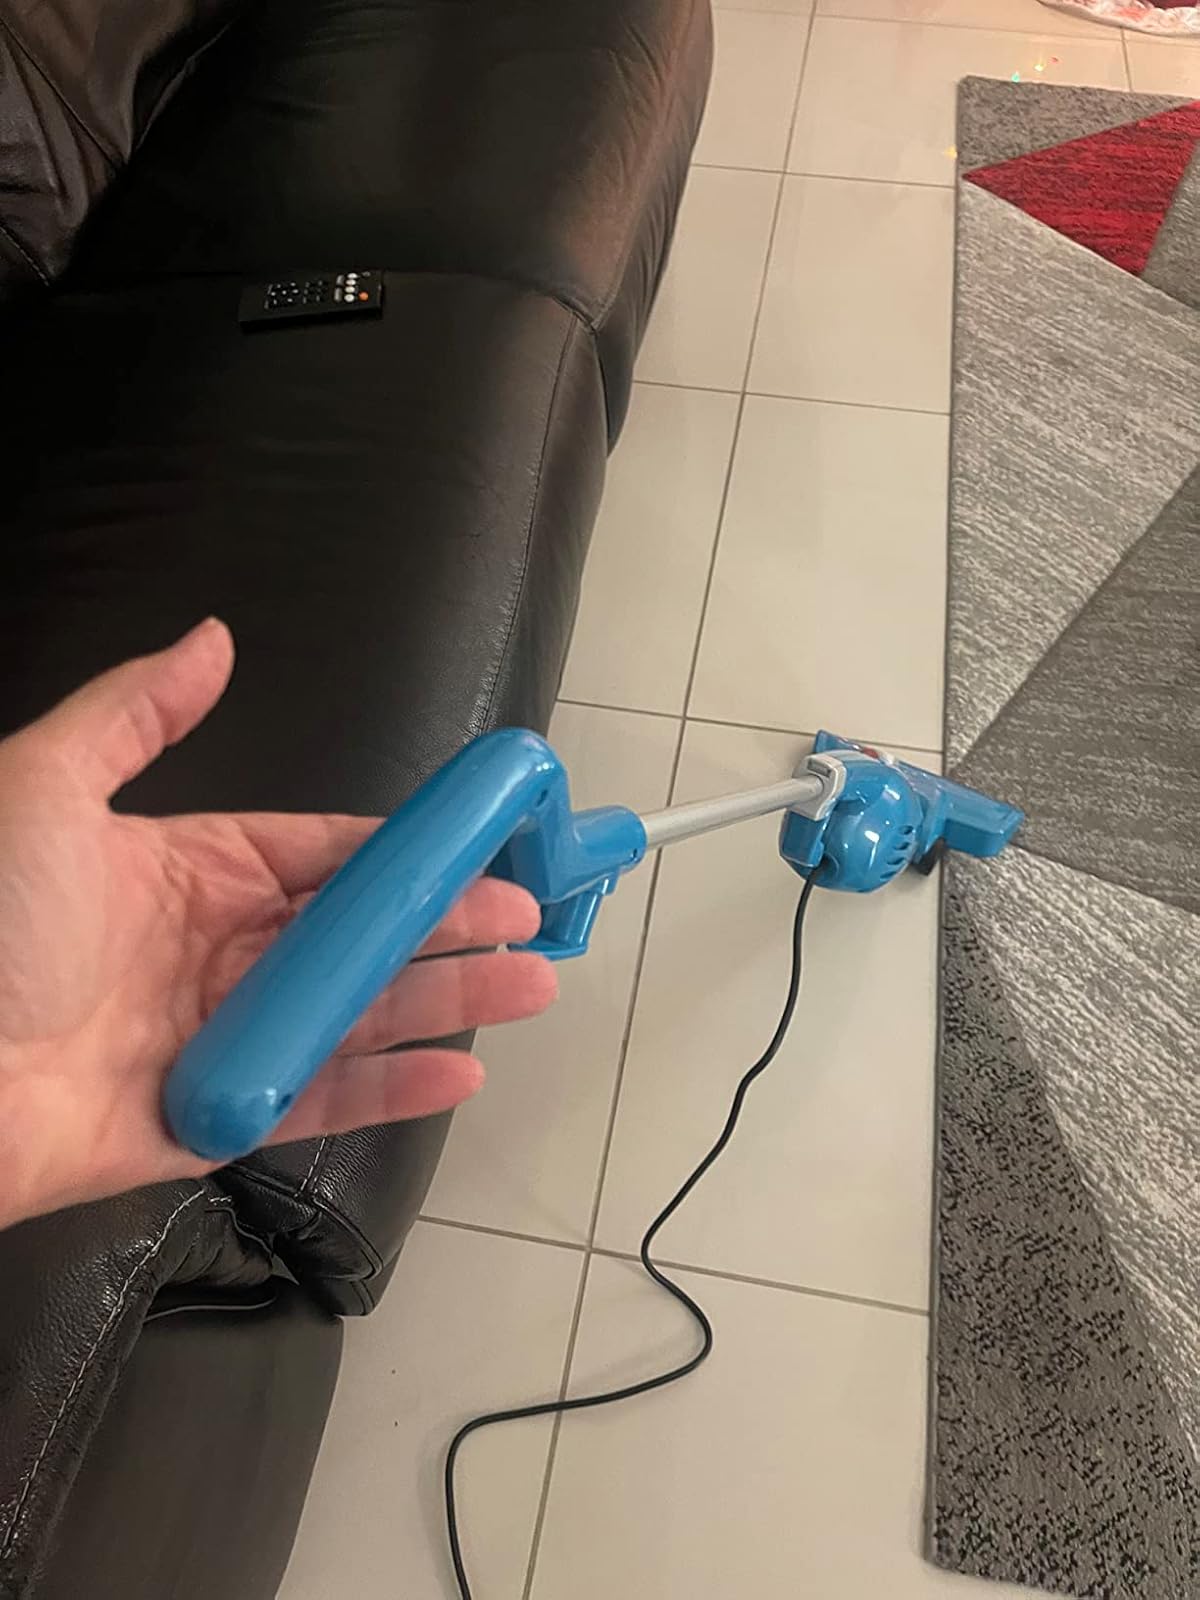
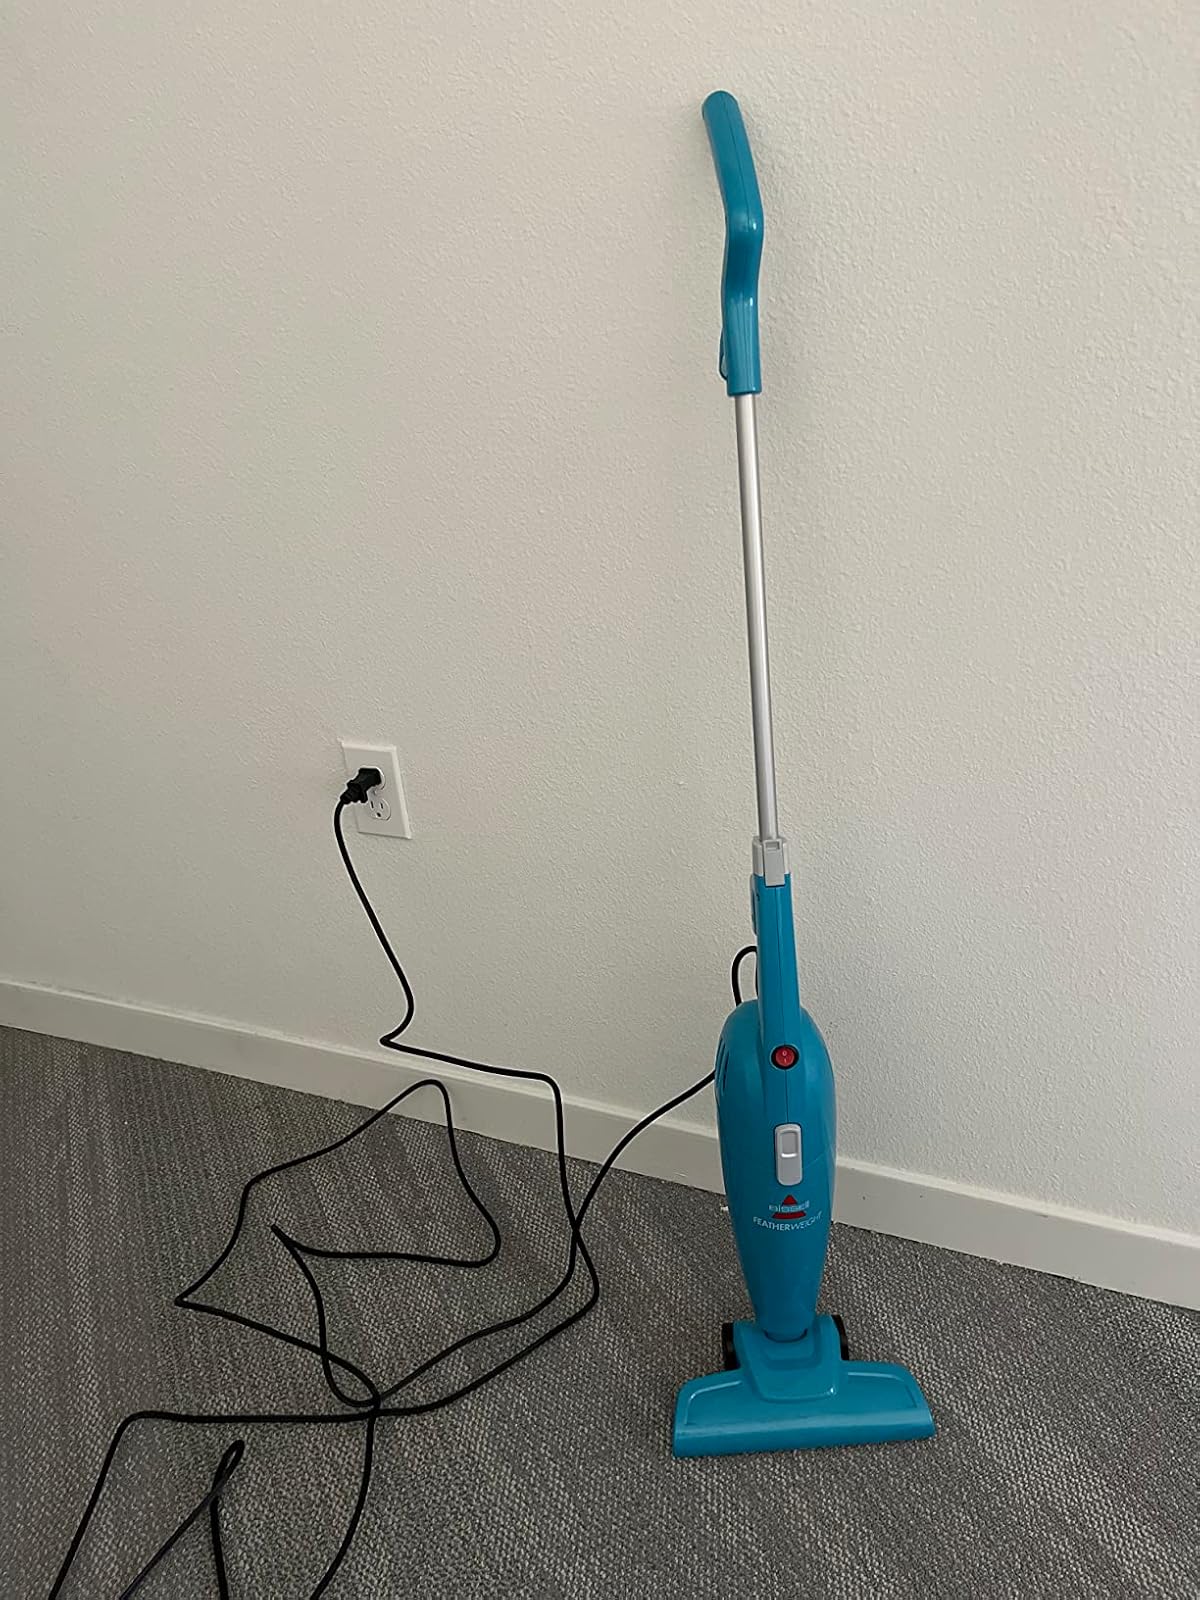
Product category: items_vacuum
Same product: yes